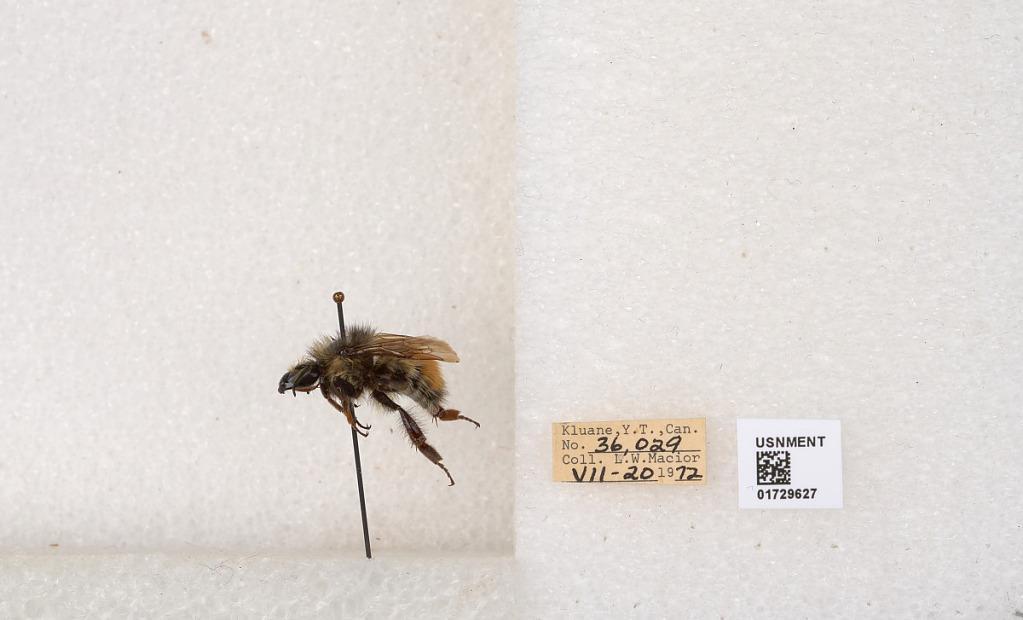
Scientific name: Bombus flavifrons Cresson
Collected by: L. Macior
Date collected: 1972-7-20
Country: Canada
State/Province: Yukon Territory
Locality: Kluane National Park and Reserve
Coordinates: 60.7493, -139.504